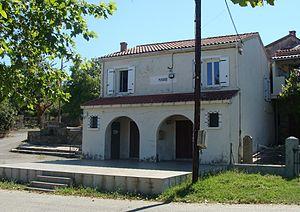
La mairie de Serra-di-Fiumorbo (Haute-Corse)